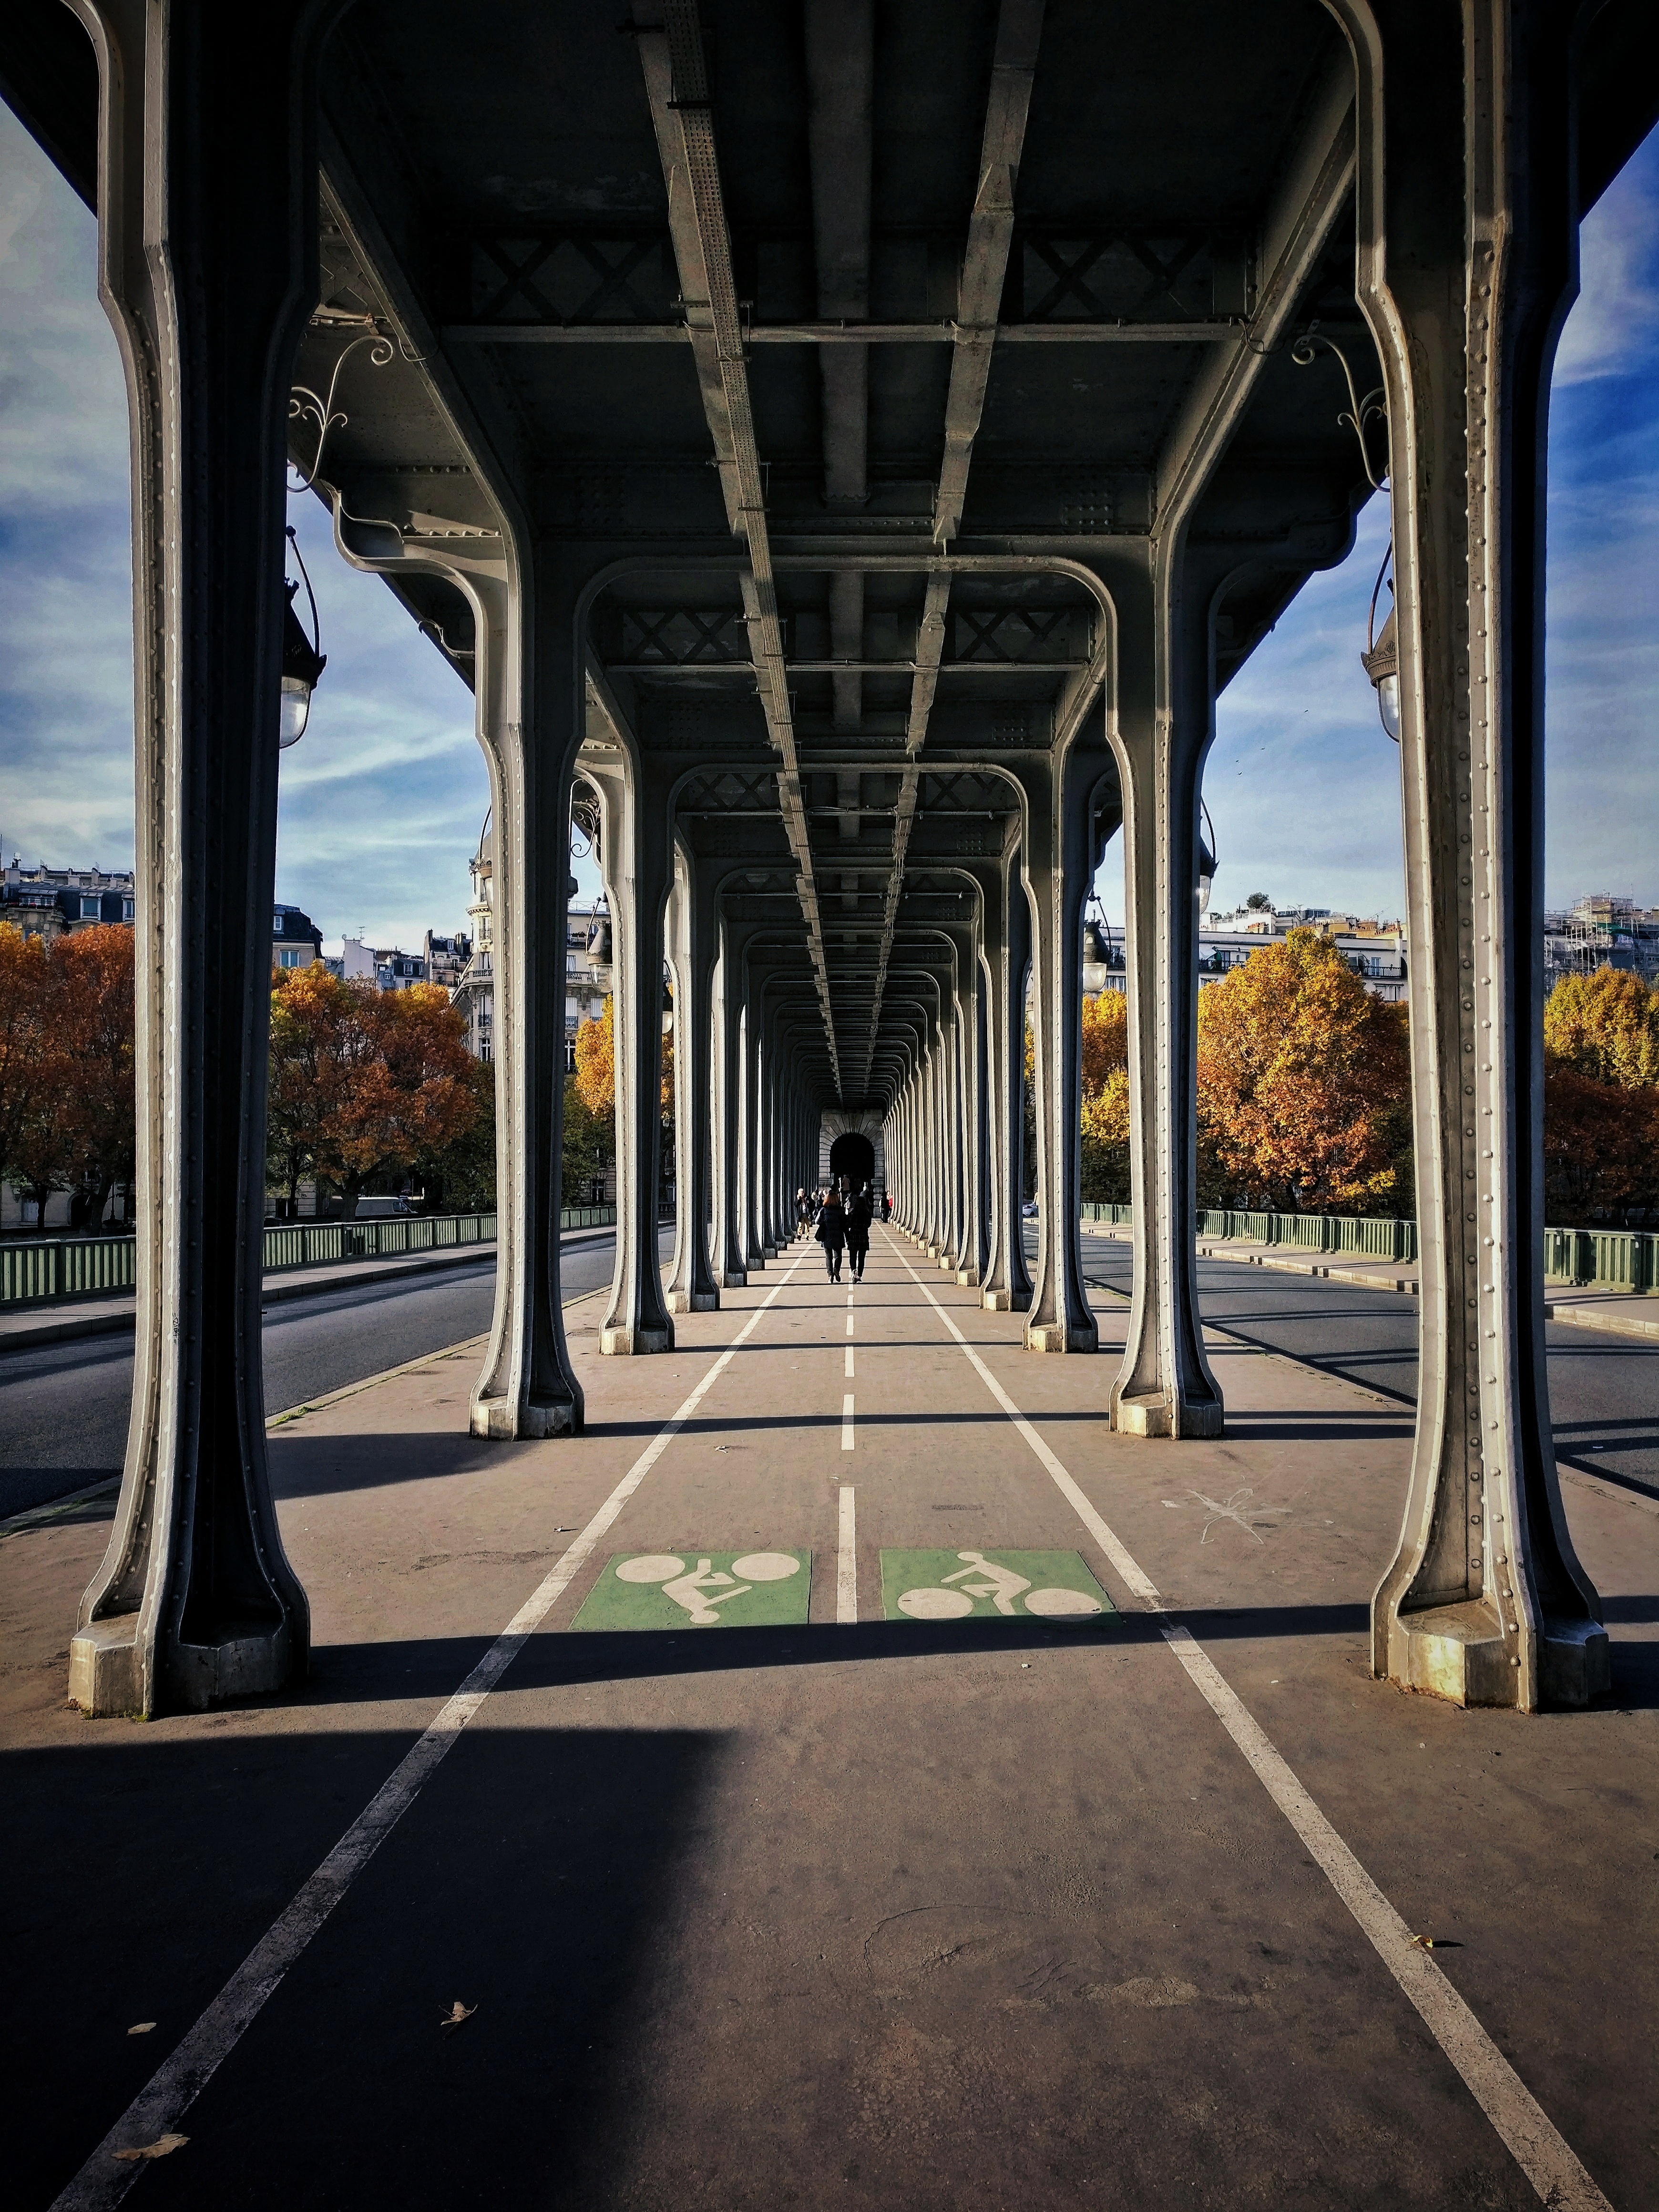
architecture, road, bridge, transport, arch, vehicle, public transport, urban area